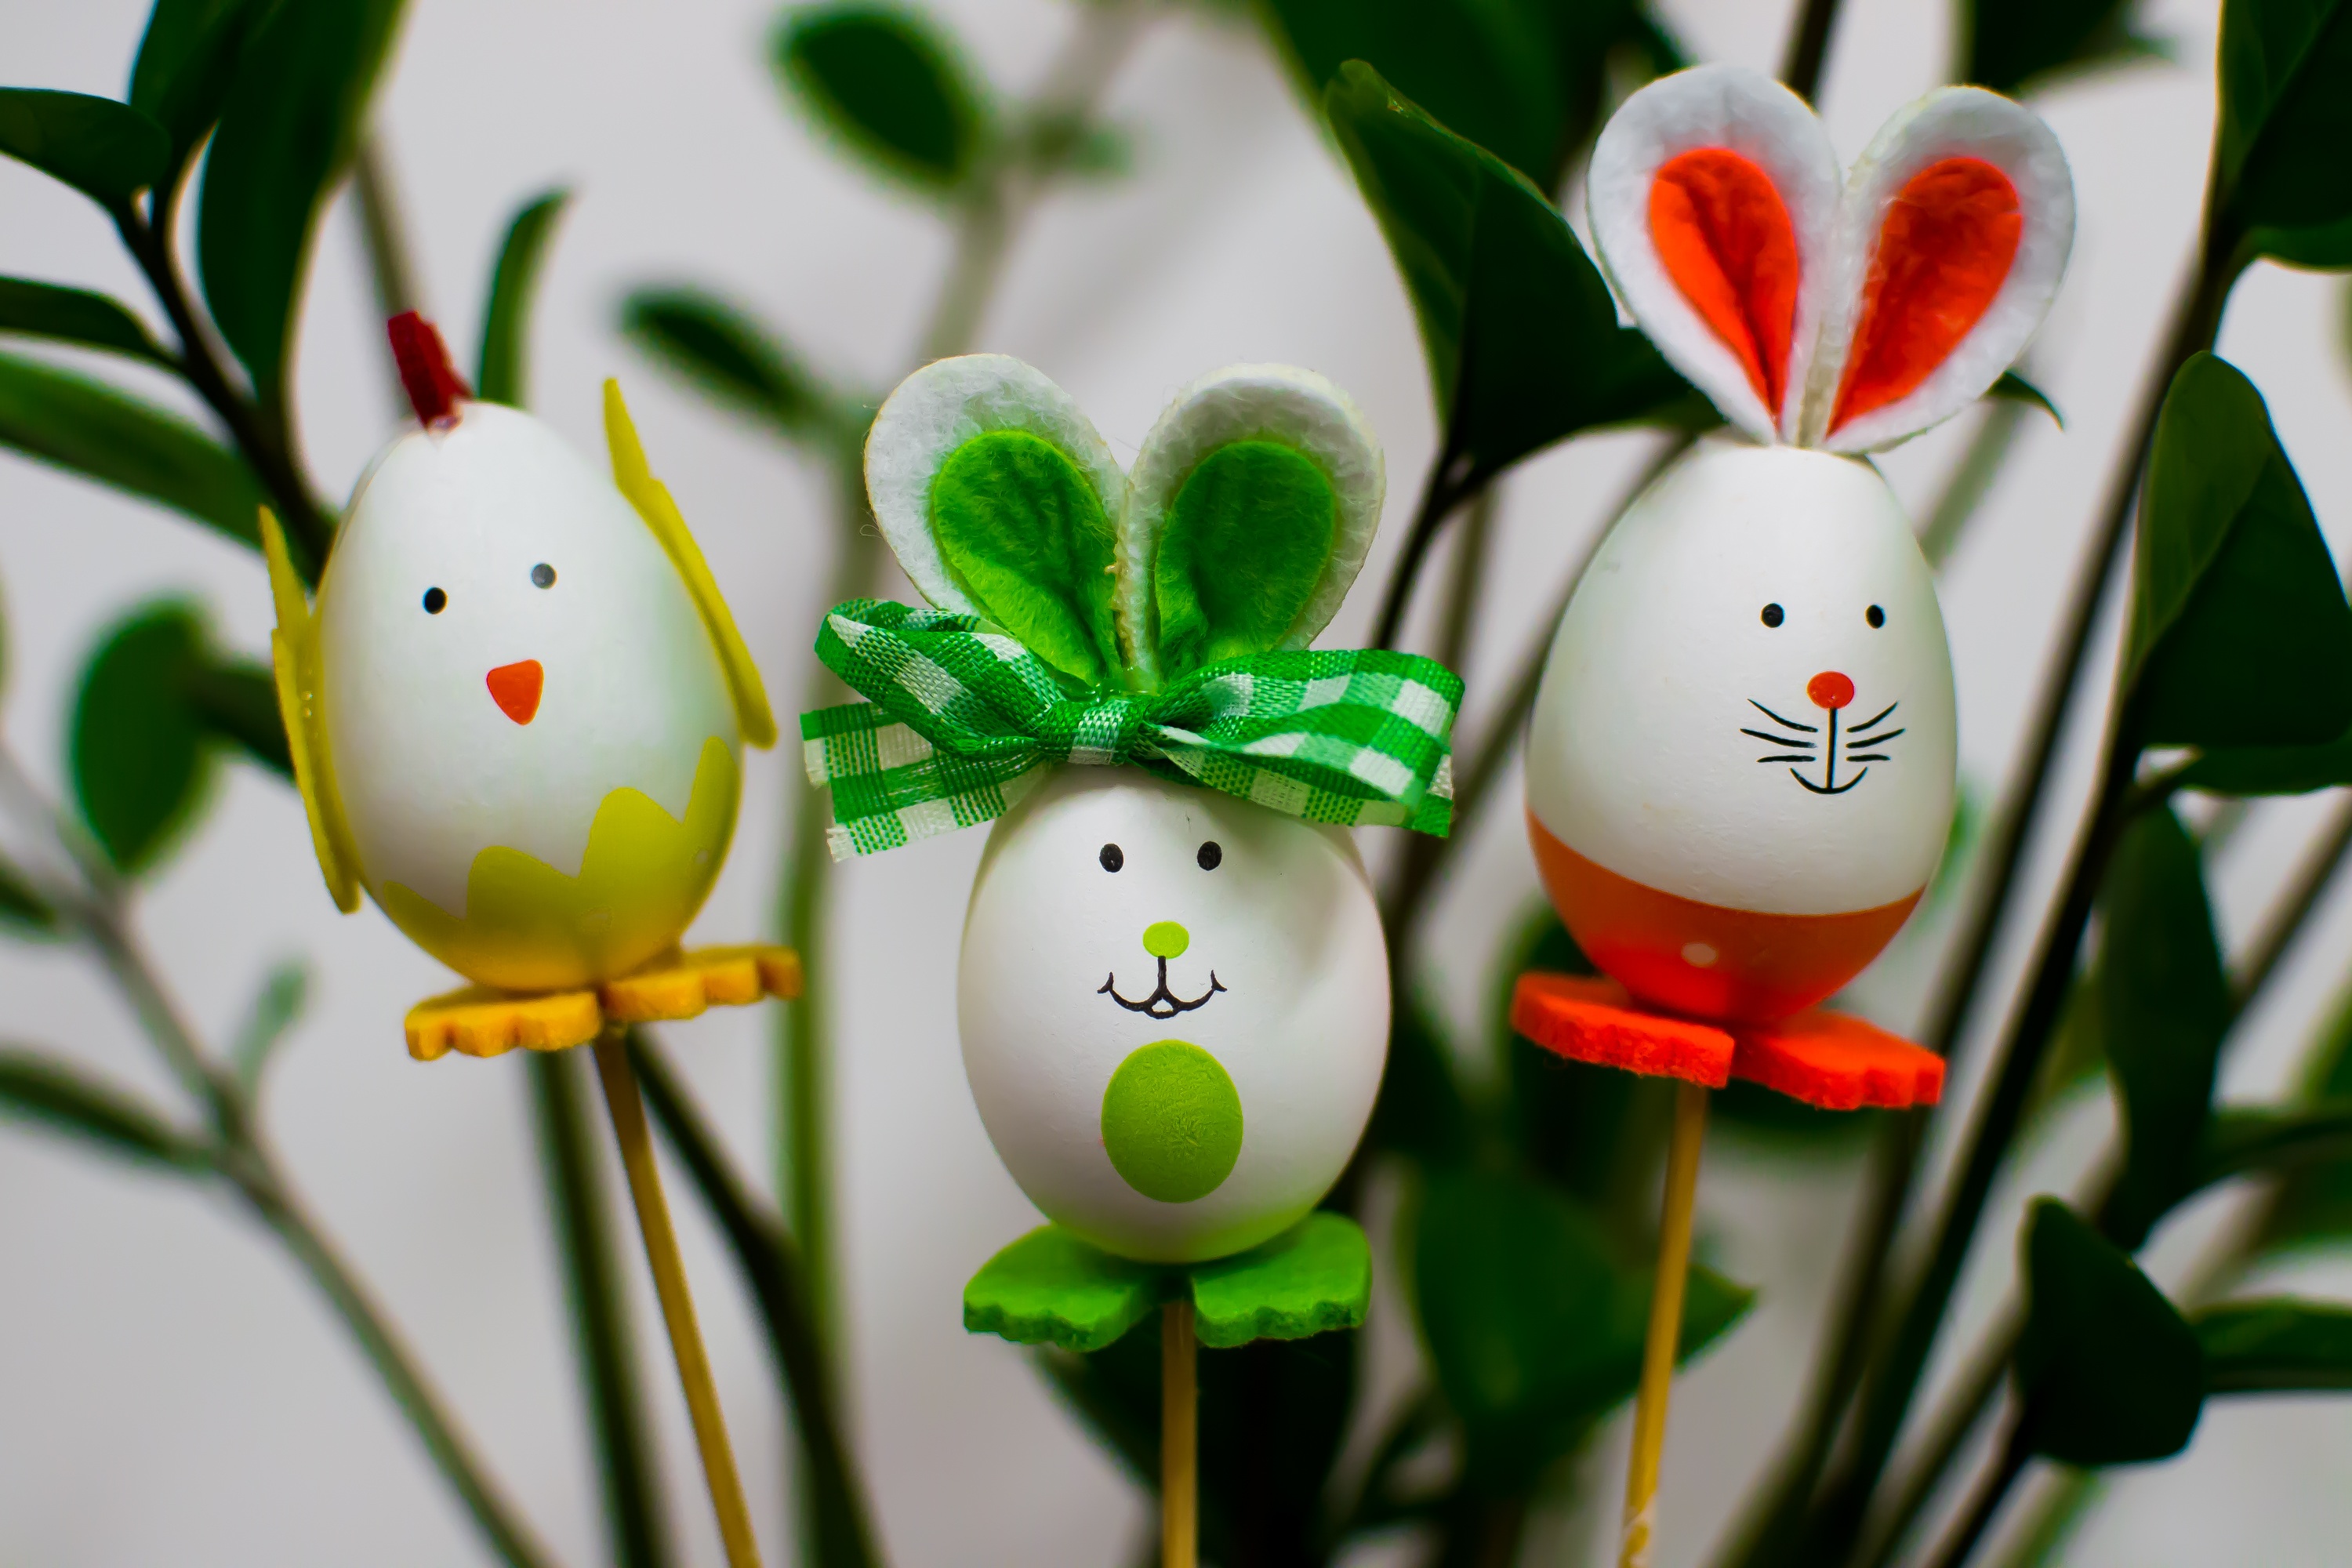
grass, plant, flower, celebration, decoration, food, spring, green, color, paint, flora, chicken, egg, happy, seasonal, funny, diy, easter, sweetness, traditional, easter eggs, rabbits, macro photography, do it yourself